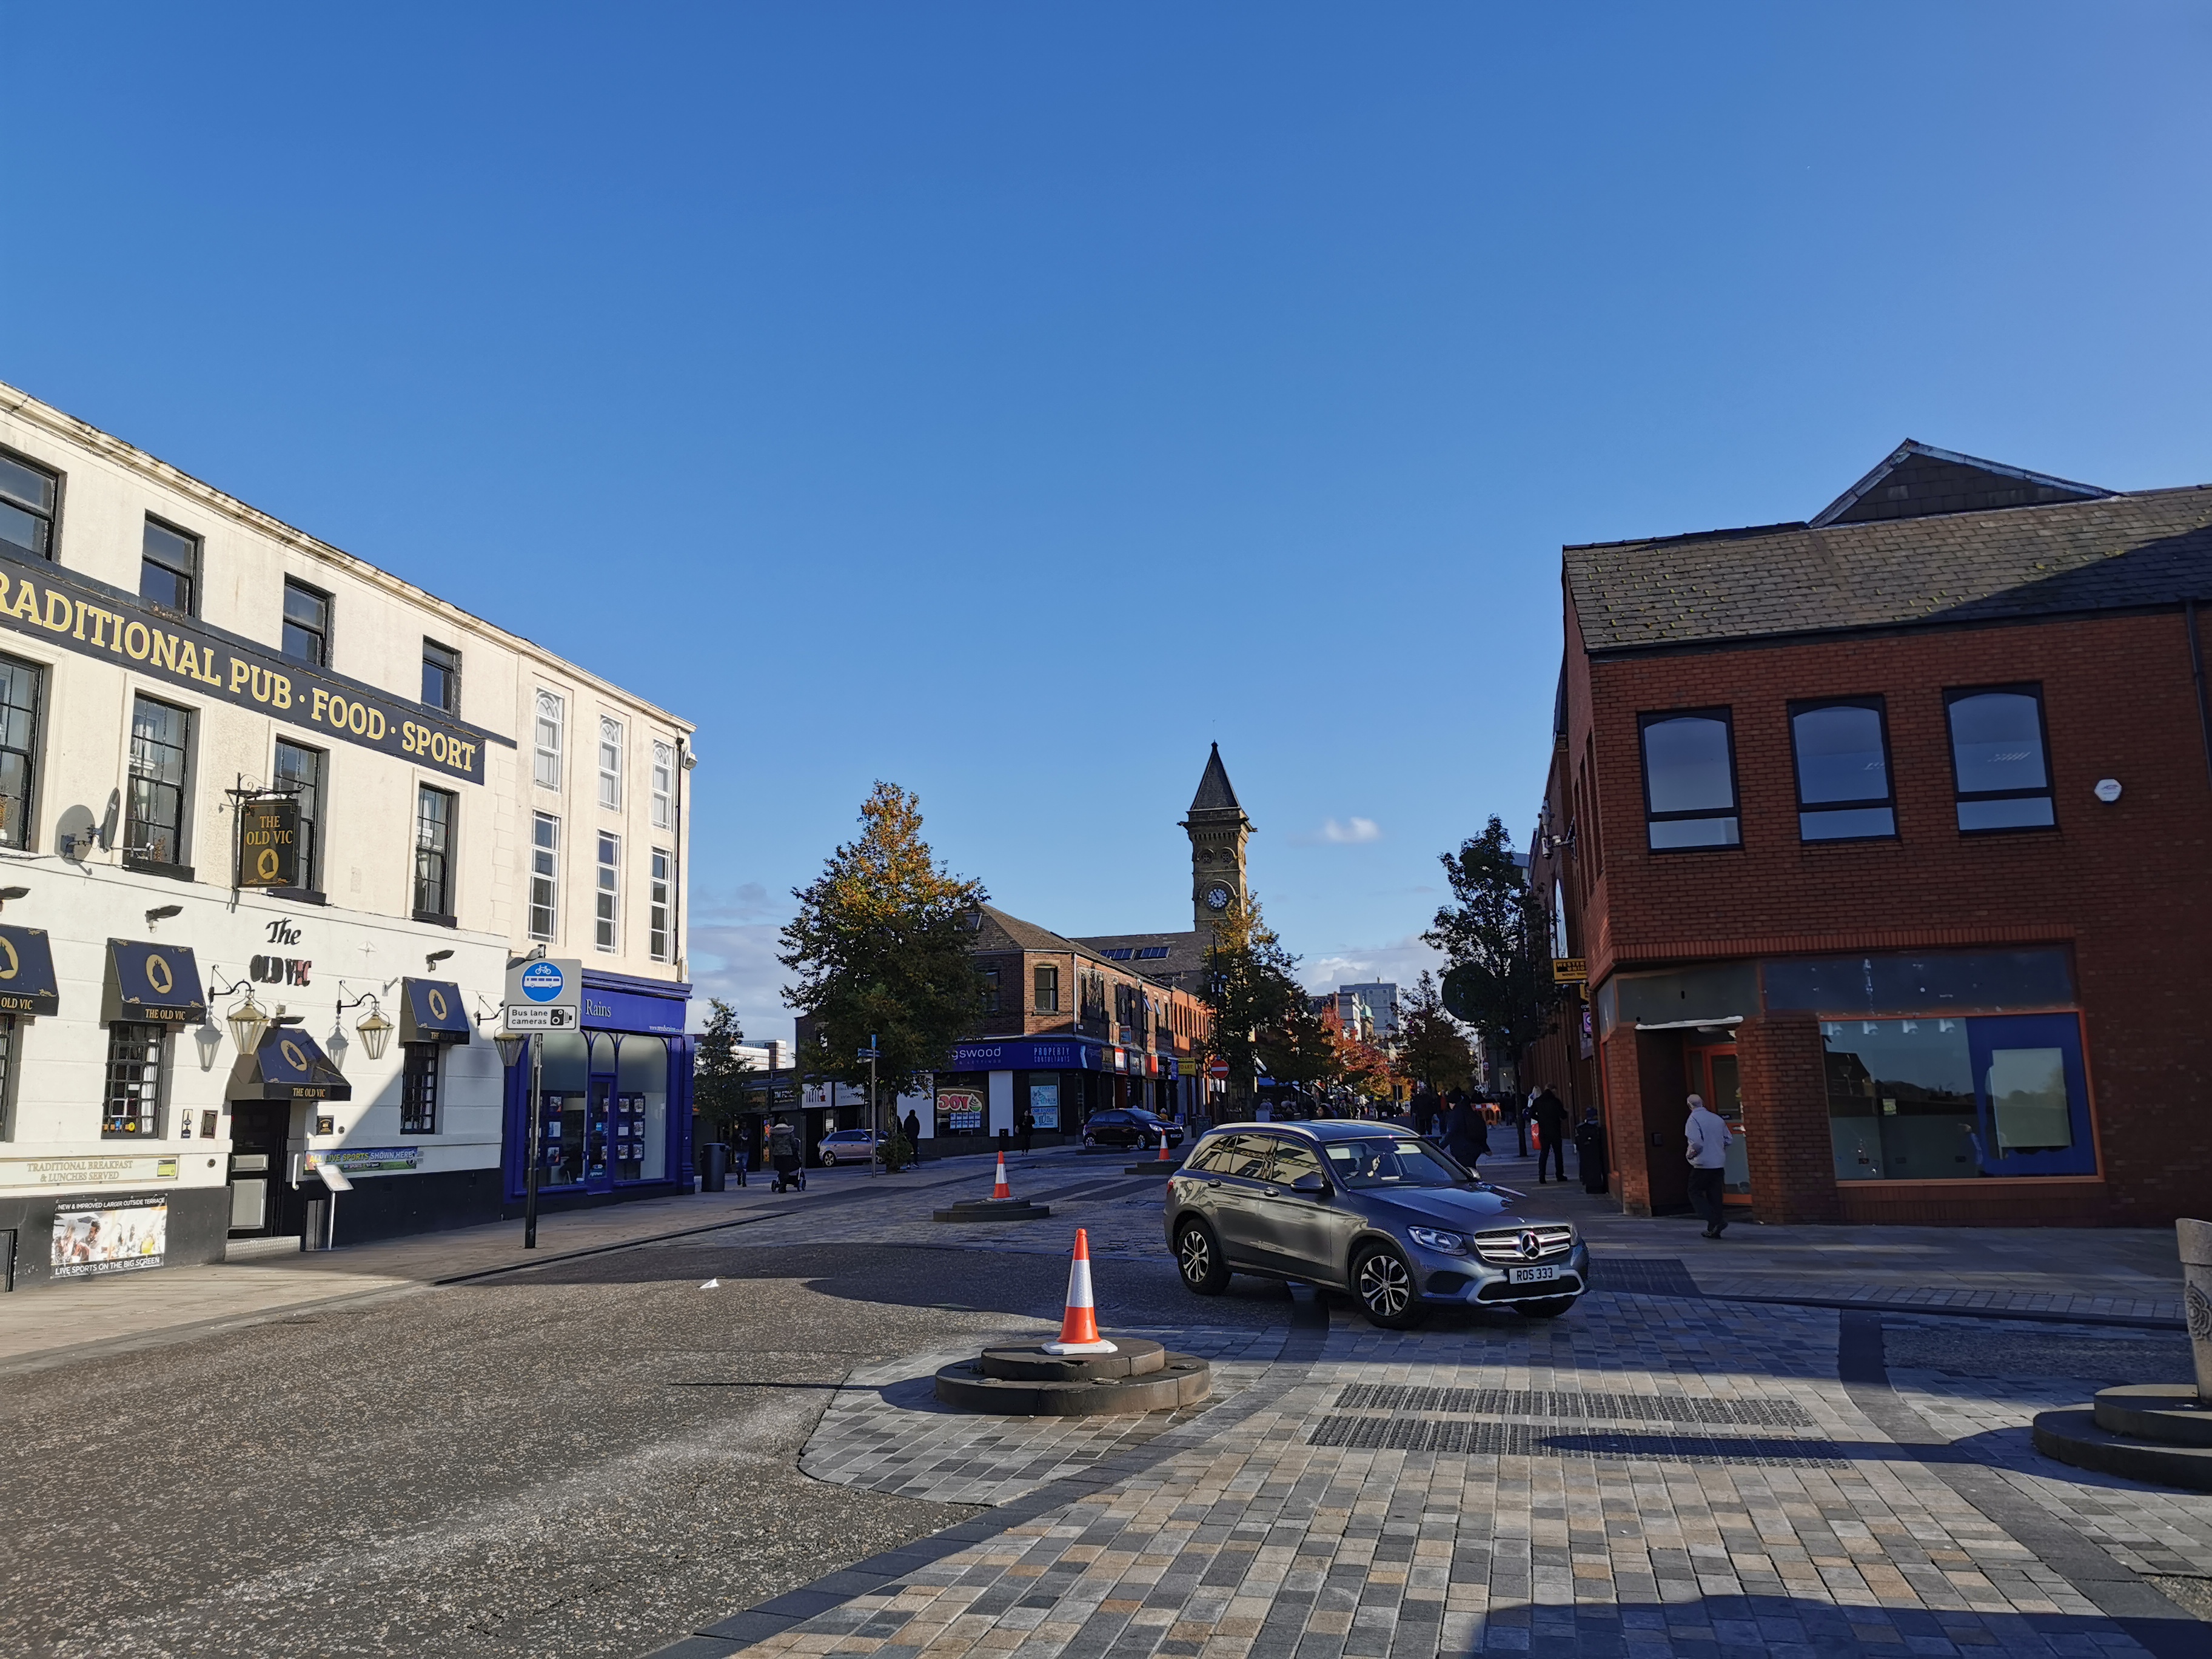
preston, town, city, sky, human settlement, street, neighbourhood, building, architecture, landmark, public space, urban area, town square, road, residential area, downtown, mixed use, house, tree, infrastructure, spring, road surface, cloud, tourism, plaza, thoroughfare, vacation, facade, vehicle, cobblestone, car, mountain, asphalt, home, suburb, nonbuilding structure, winter